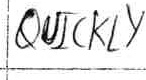
Label: quickly